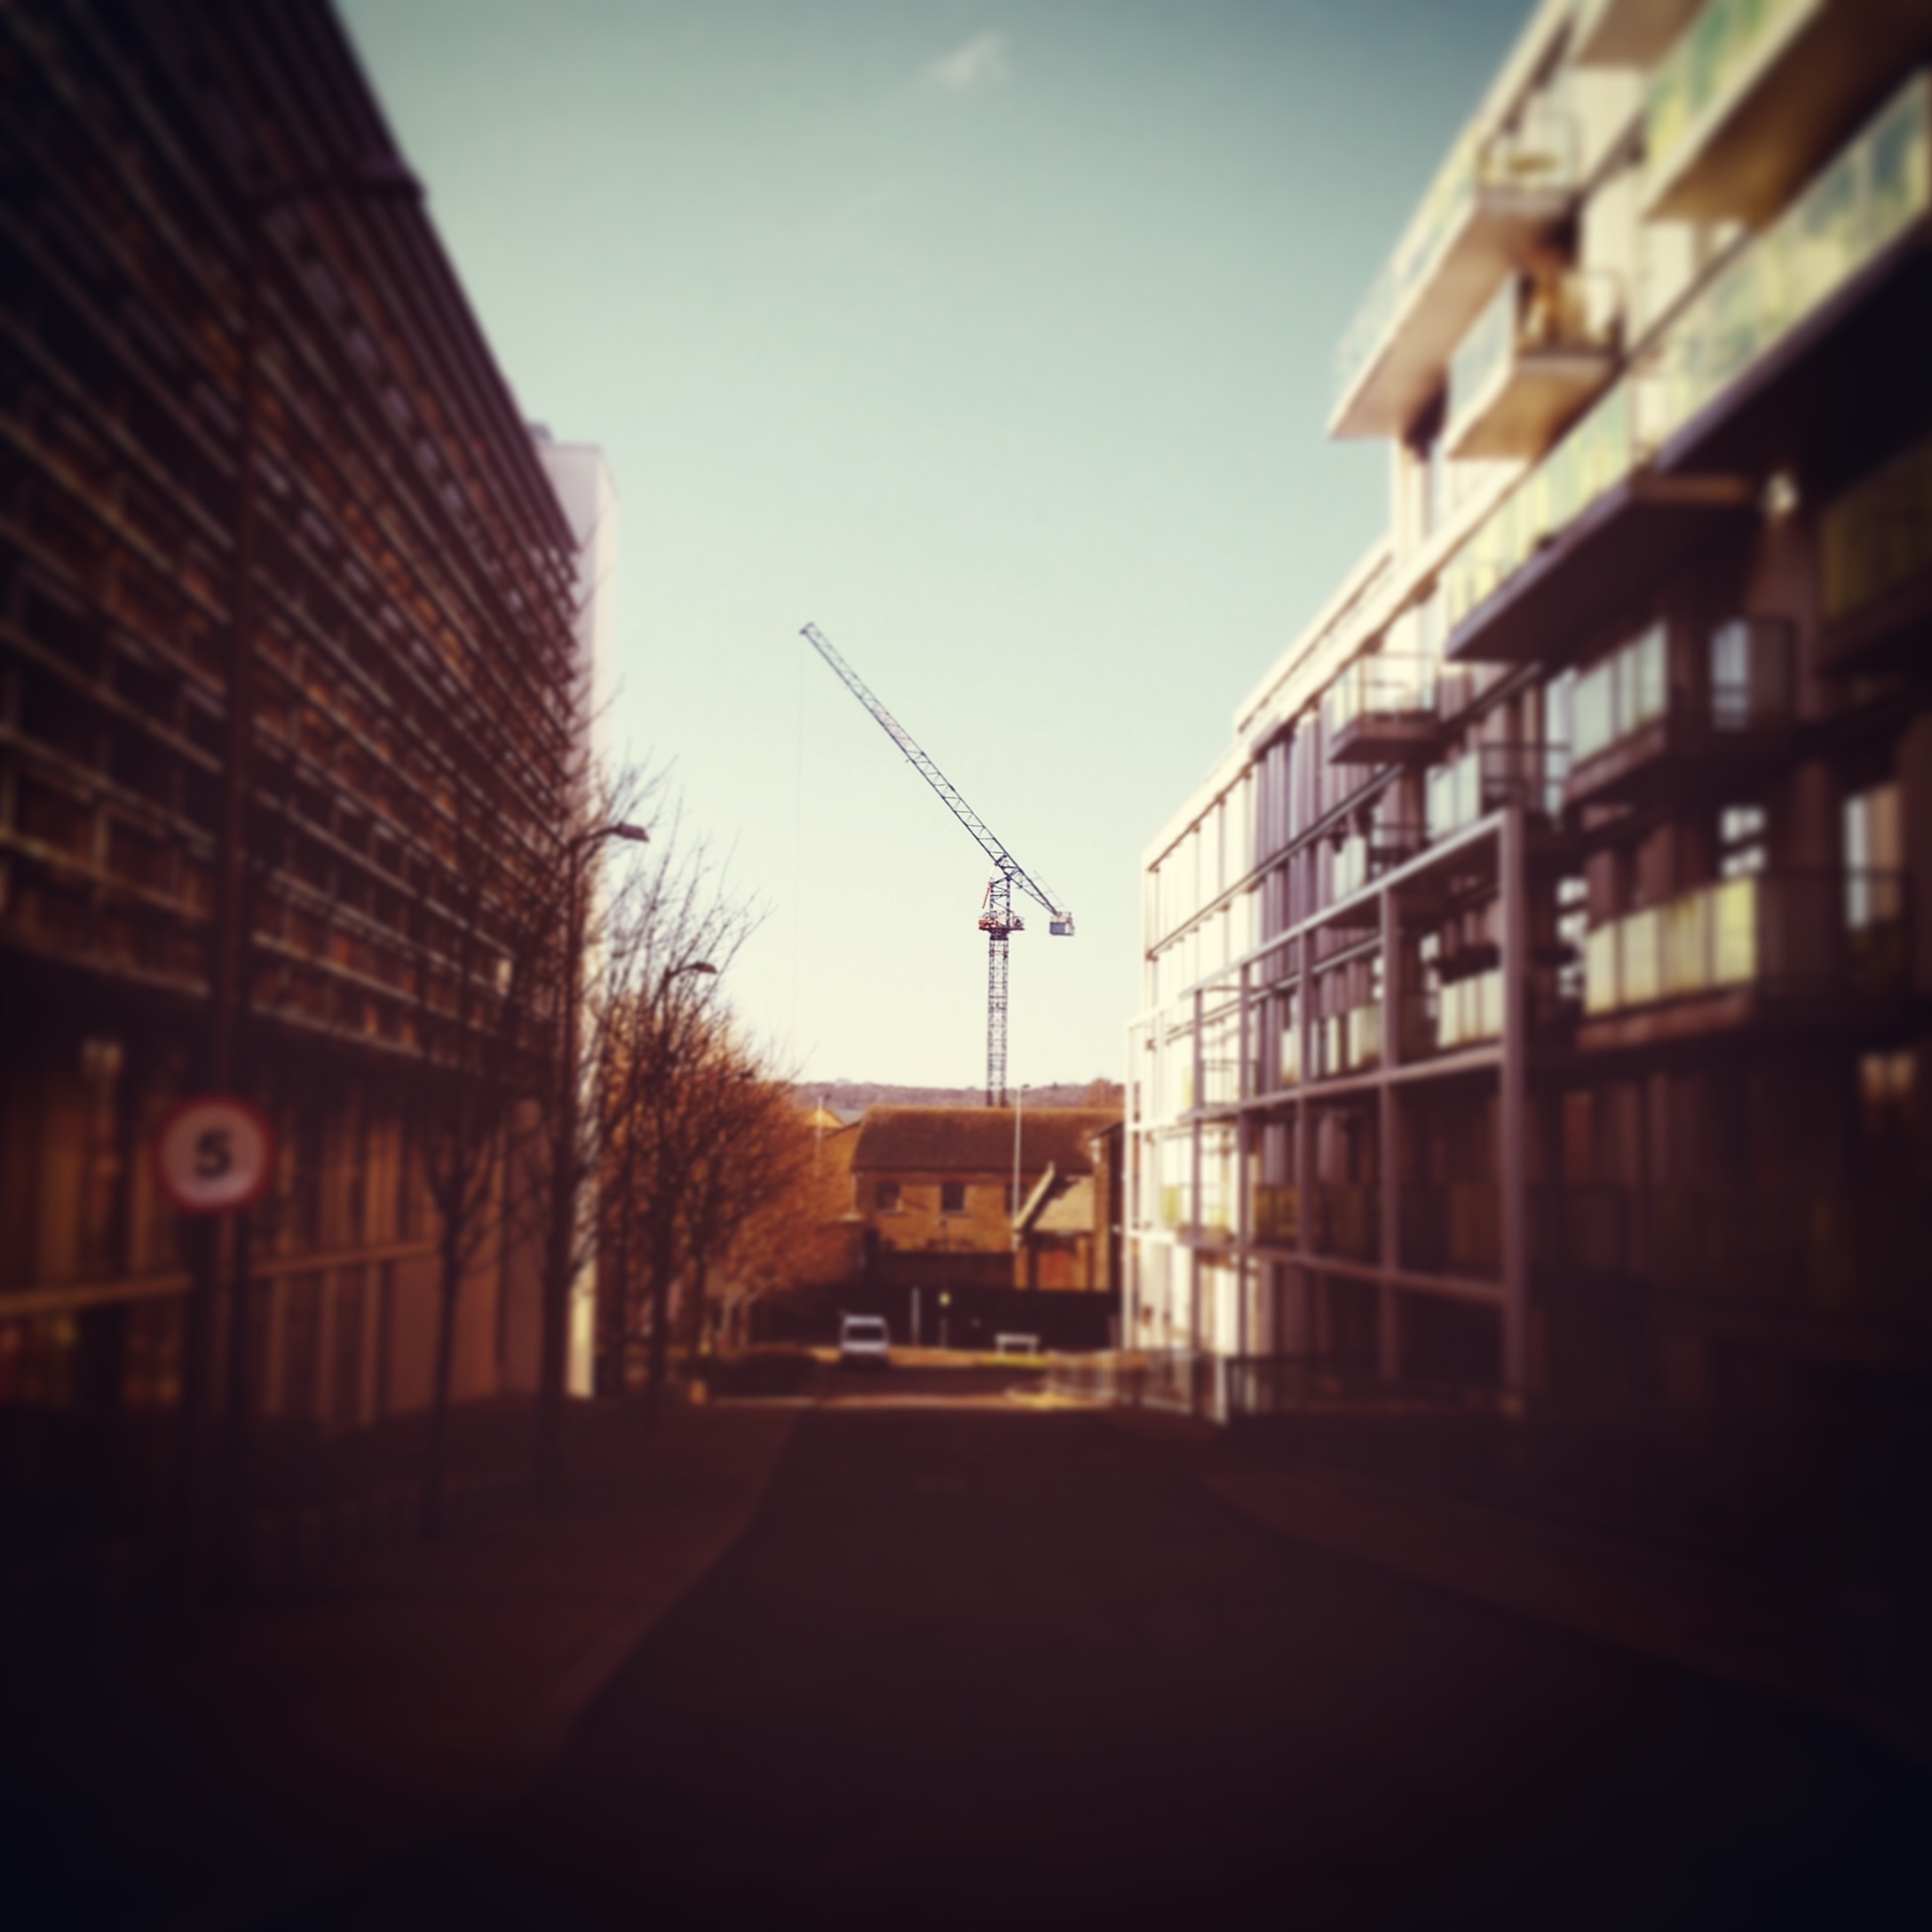
light, sunset, road, street, night, house, sunlight, morning, alley, dusk, evening, darkness, lighting, infrastructure, shape, urban area, residential area